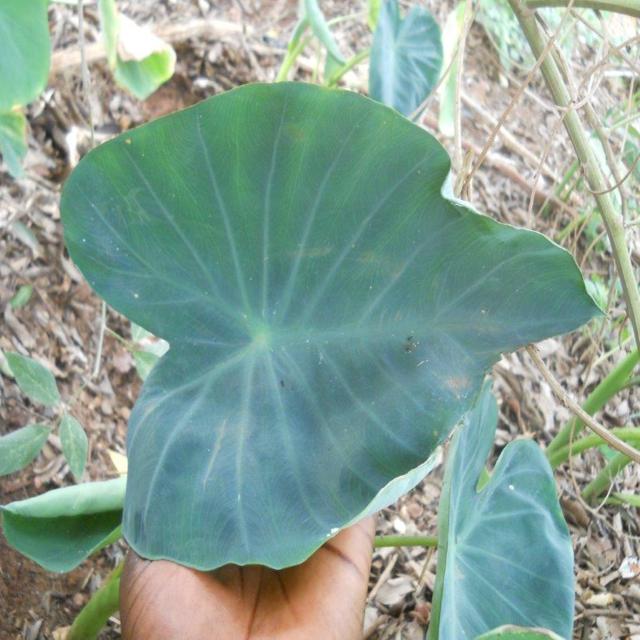
Label: Healthy